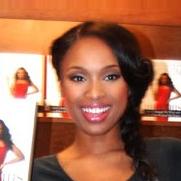
Age: 30